Demy de Zeeuw

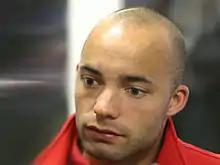
De Zeeuw during his time at AZ Alkmaar in 2007

De Zeeuw's performances were noticed by Eredivisie club AZ Alkmaar, especially after he played well during a friendly game against AZ in the summer of 2005. AZ manager Louis van Gaal was impressed by the player and he transferred to the club for €100,000, signing a four-year contract.